Leader (typography)

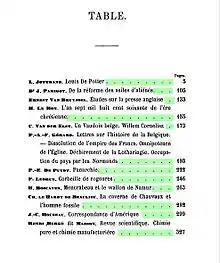
A table of contents with the leaders highlighted in green

A leader in typography is a series of characters, usually lines of dots or dashes, that are used as a visual aid to connect items on a page that might be separated by considerable horizontal distance. For example, dot leaders are often used in tables of contents to connect section headings with the page numbers on which those sections begin.